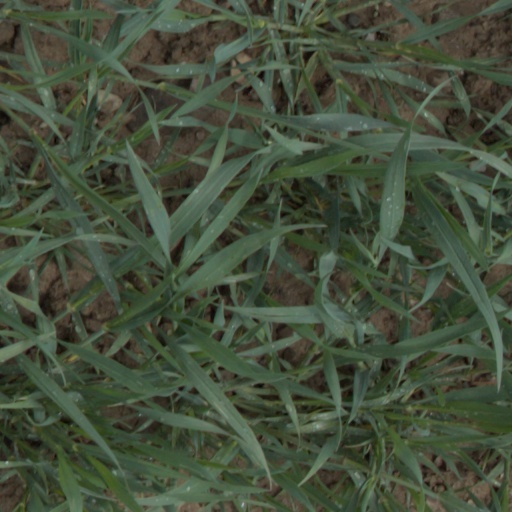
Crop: wheat